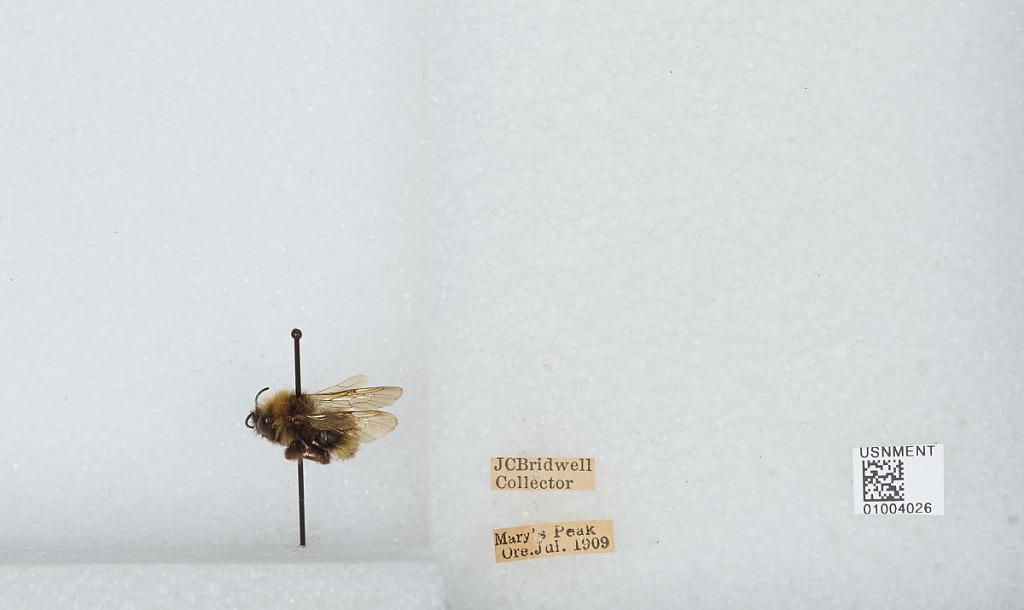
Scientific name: Bombus (Fervidobombus) fervidus fervidus (Fabricius)
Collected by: J. Bridwell
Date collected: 1909-7-
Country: United States
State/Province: Oregon
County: Benton
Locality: Mary's Peak
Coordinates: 44.5044, -123.552